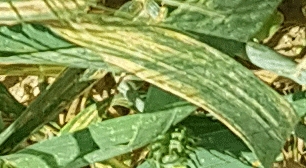
Label: Wheat___Yellow_Rust